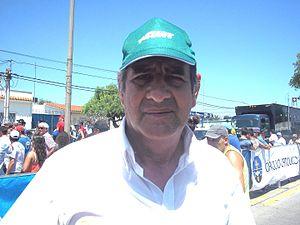
Federico Moreira, né le 8 mars 1961 à Salto, est un coureur cycliste uruguayen. Il a notamment été médaillé d'or de la course aux points aux Jeux panaméricains de 1987. Il détient le record de succès au Tour d'Uruguay avec six victoires entre 1986 et 1999. Il a également remporté la Rutas de América et le Tour du Chili.